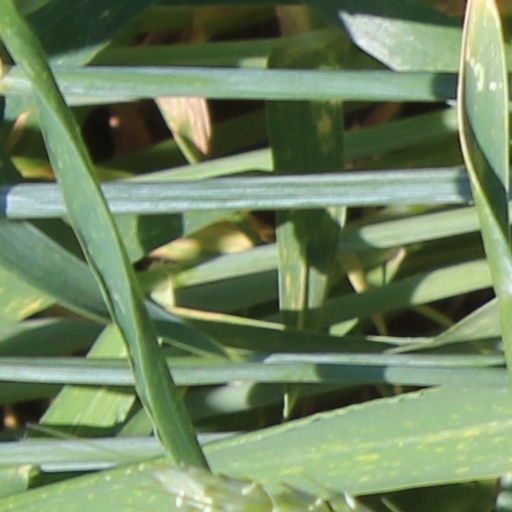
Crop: wheat